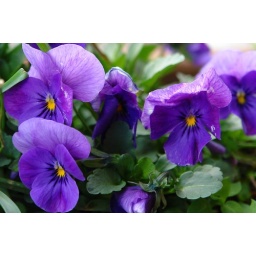
Second photo with my new Sony DSC R-1, the pansies growing on the balcony in front of the house